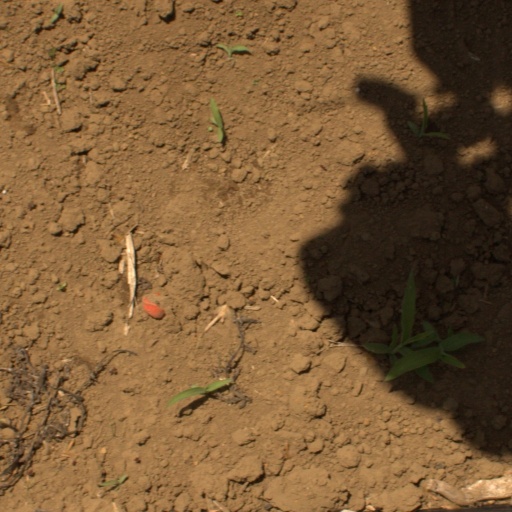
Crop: Jerusalem artichoke